Spanish Canadians

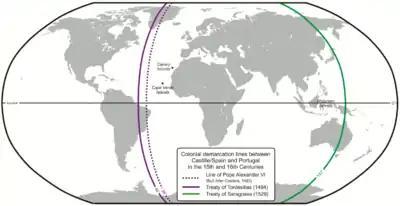
Lines dividing the non-Christian world between Castille (modern Spain) and Portugal: the 1494 Tordesillas meridian (purple) and the 1529 Zaragoza antimeridian (green)

Spain had land claims to all of Canada since Christopher Columbus claimed the New World for Spain on 12 October 1492. Through the Treaty of Tordesillas signed 7 June 1494 the Pope Alexander VI divided the New World between Spain and Portugal. Portugal received the eastern portion of Brazil and Spain received the rest, which included Canada.(see Treaty of Tordesillas)